Kosrae

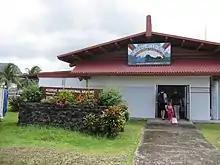
Kosrae Airport

Of the originally five municipalities of 1980, Walung was subsequently absorbed by Tafunsak.